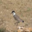
Label: bird